Bruce Kamau

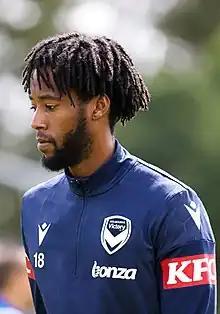
Kamau in 2023

Bruce Kamau (born 28 March 1995) is a professional soccer player who plays as a winger for Adelaide City. Born in Kenya, he has represented Australia at youth level.